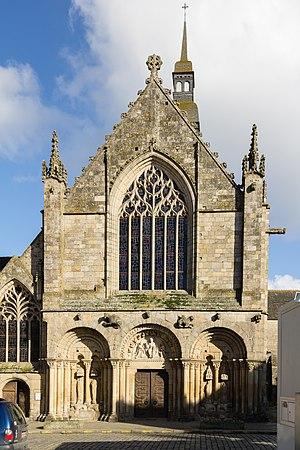
La basilique Saint-Sauveur de Dinan est un édifice religieux catholique romain situé à Dinan, en France. Elle est historiquement l'une des deux églises paroissiales de la ville, l'autre étant l'église Saint-Malo.